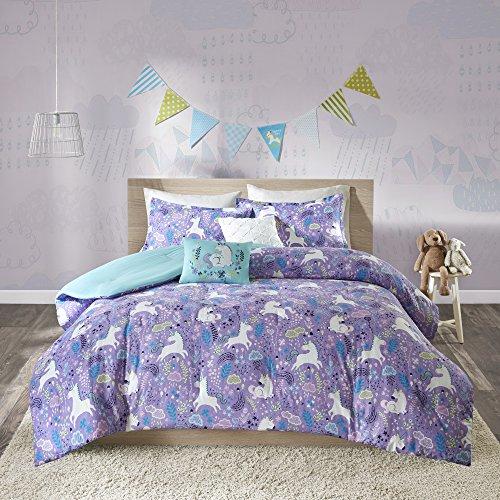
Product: Urban Habitat Kids Lola Comforter Set, Twin, Purple
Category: Home & Kitchen | Bedding | Kids' Bedding | Comforters & Sets | Comforter Sets
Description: Fun and whimsical unicorn printed cotton comforter set for girl's first bed Pink print with white and purple accent colors on the face, reverse is solid purple Set includes comforter, 2 shams 1 sham in Twin, 1 square and 1 oblong decorative pillows White square pillow with pleating details, purple oblong pillow with unicorn applique embroidery Hypoallergenic polyester filling in comforter and decorative pillows.
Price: $62.80
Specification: ProductDimensions:88x68x1inches|ItemWeight:7.71pounds|ShippingWeight:7.8pounds(Viewshippingratesandpolicies)|Manufacturer:UrbanHabitatKids|ASIN:B073XJZ46F|Itemmodelnumber:UHK10-0048